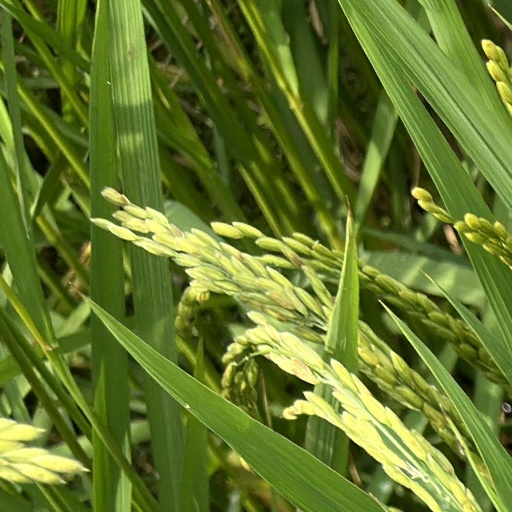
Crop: rice